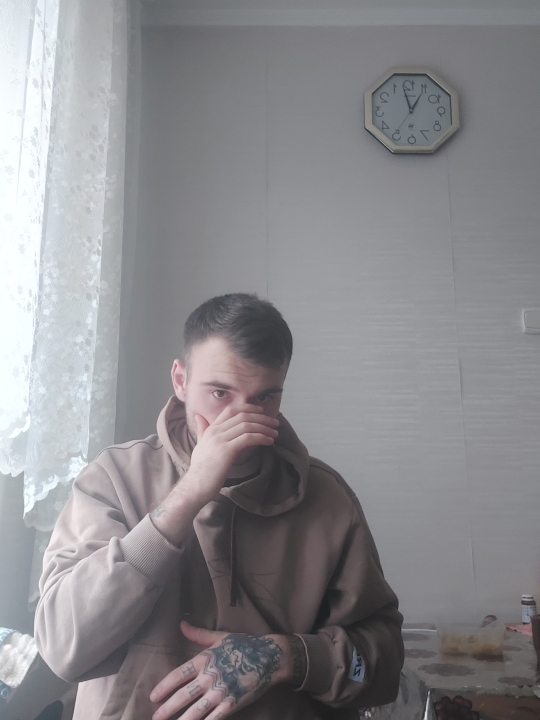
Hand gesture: no_gesture